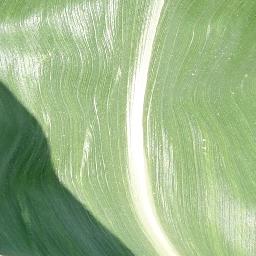
Label: Corn_(Maize)___Healthy